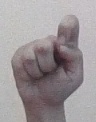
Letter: fa